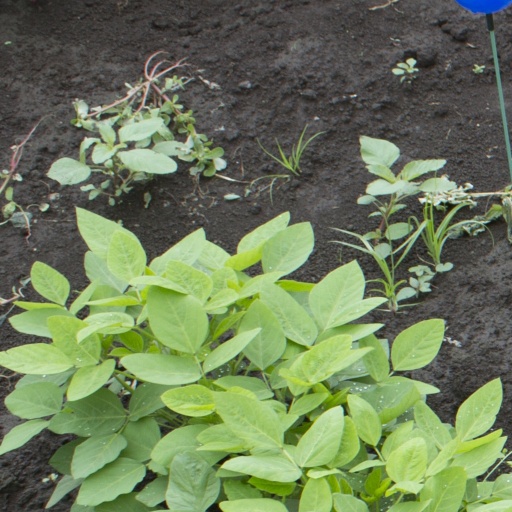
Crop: soybean